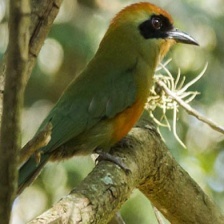
Species: RUFUOS MOTMOT
Scientific name: BARYPHTHENGUS MARTII